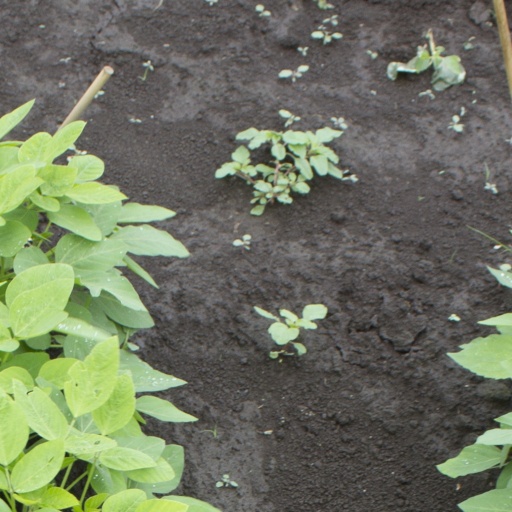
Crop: soybean